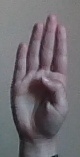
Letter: kaaf